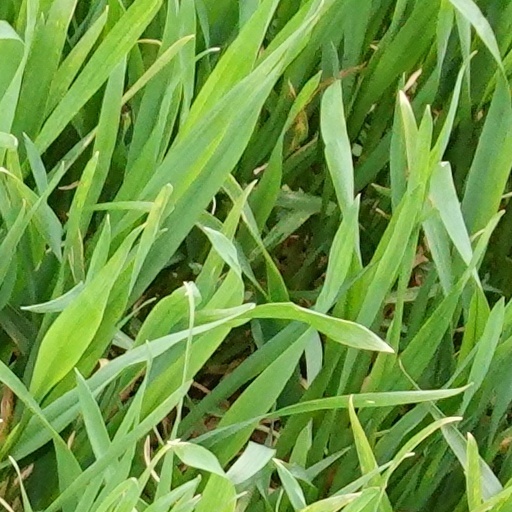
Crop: wheat